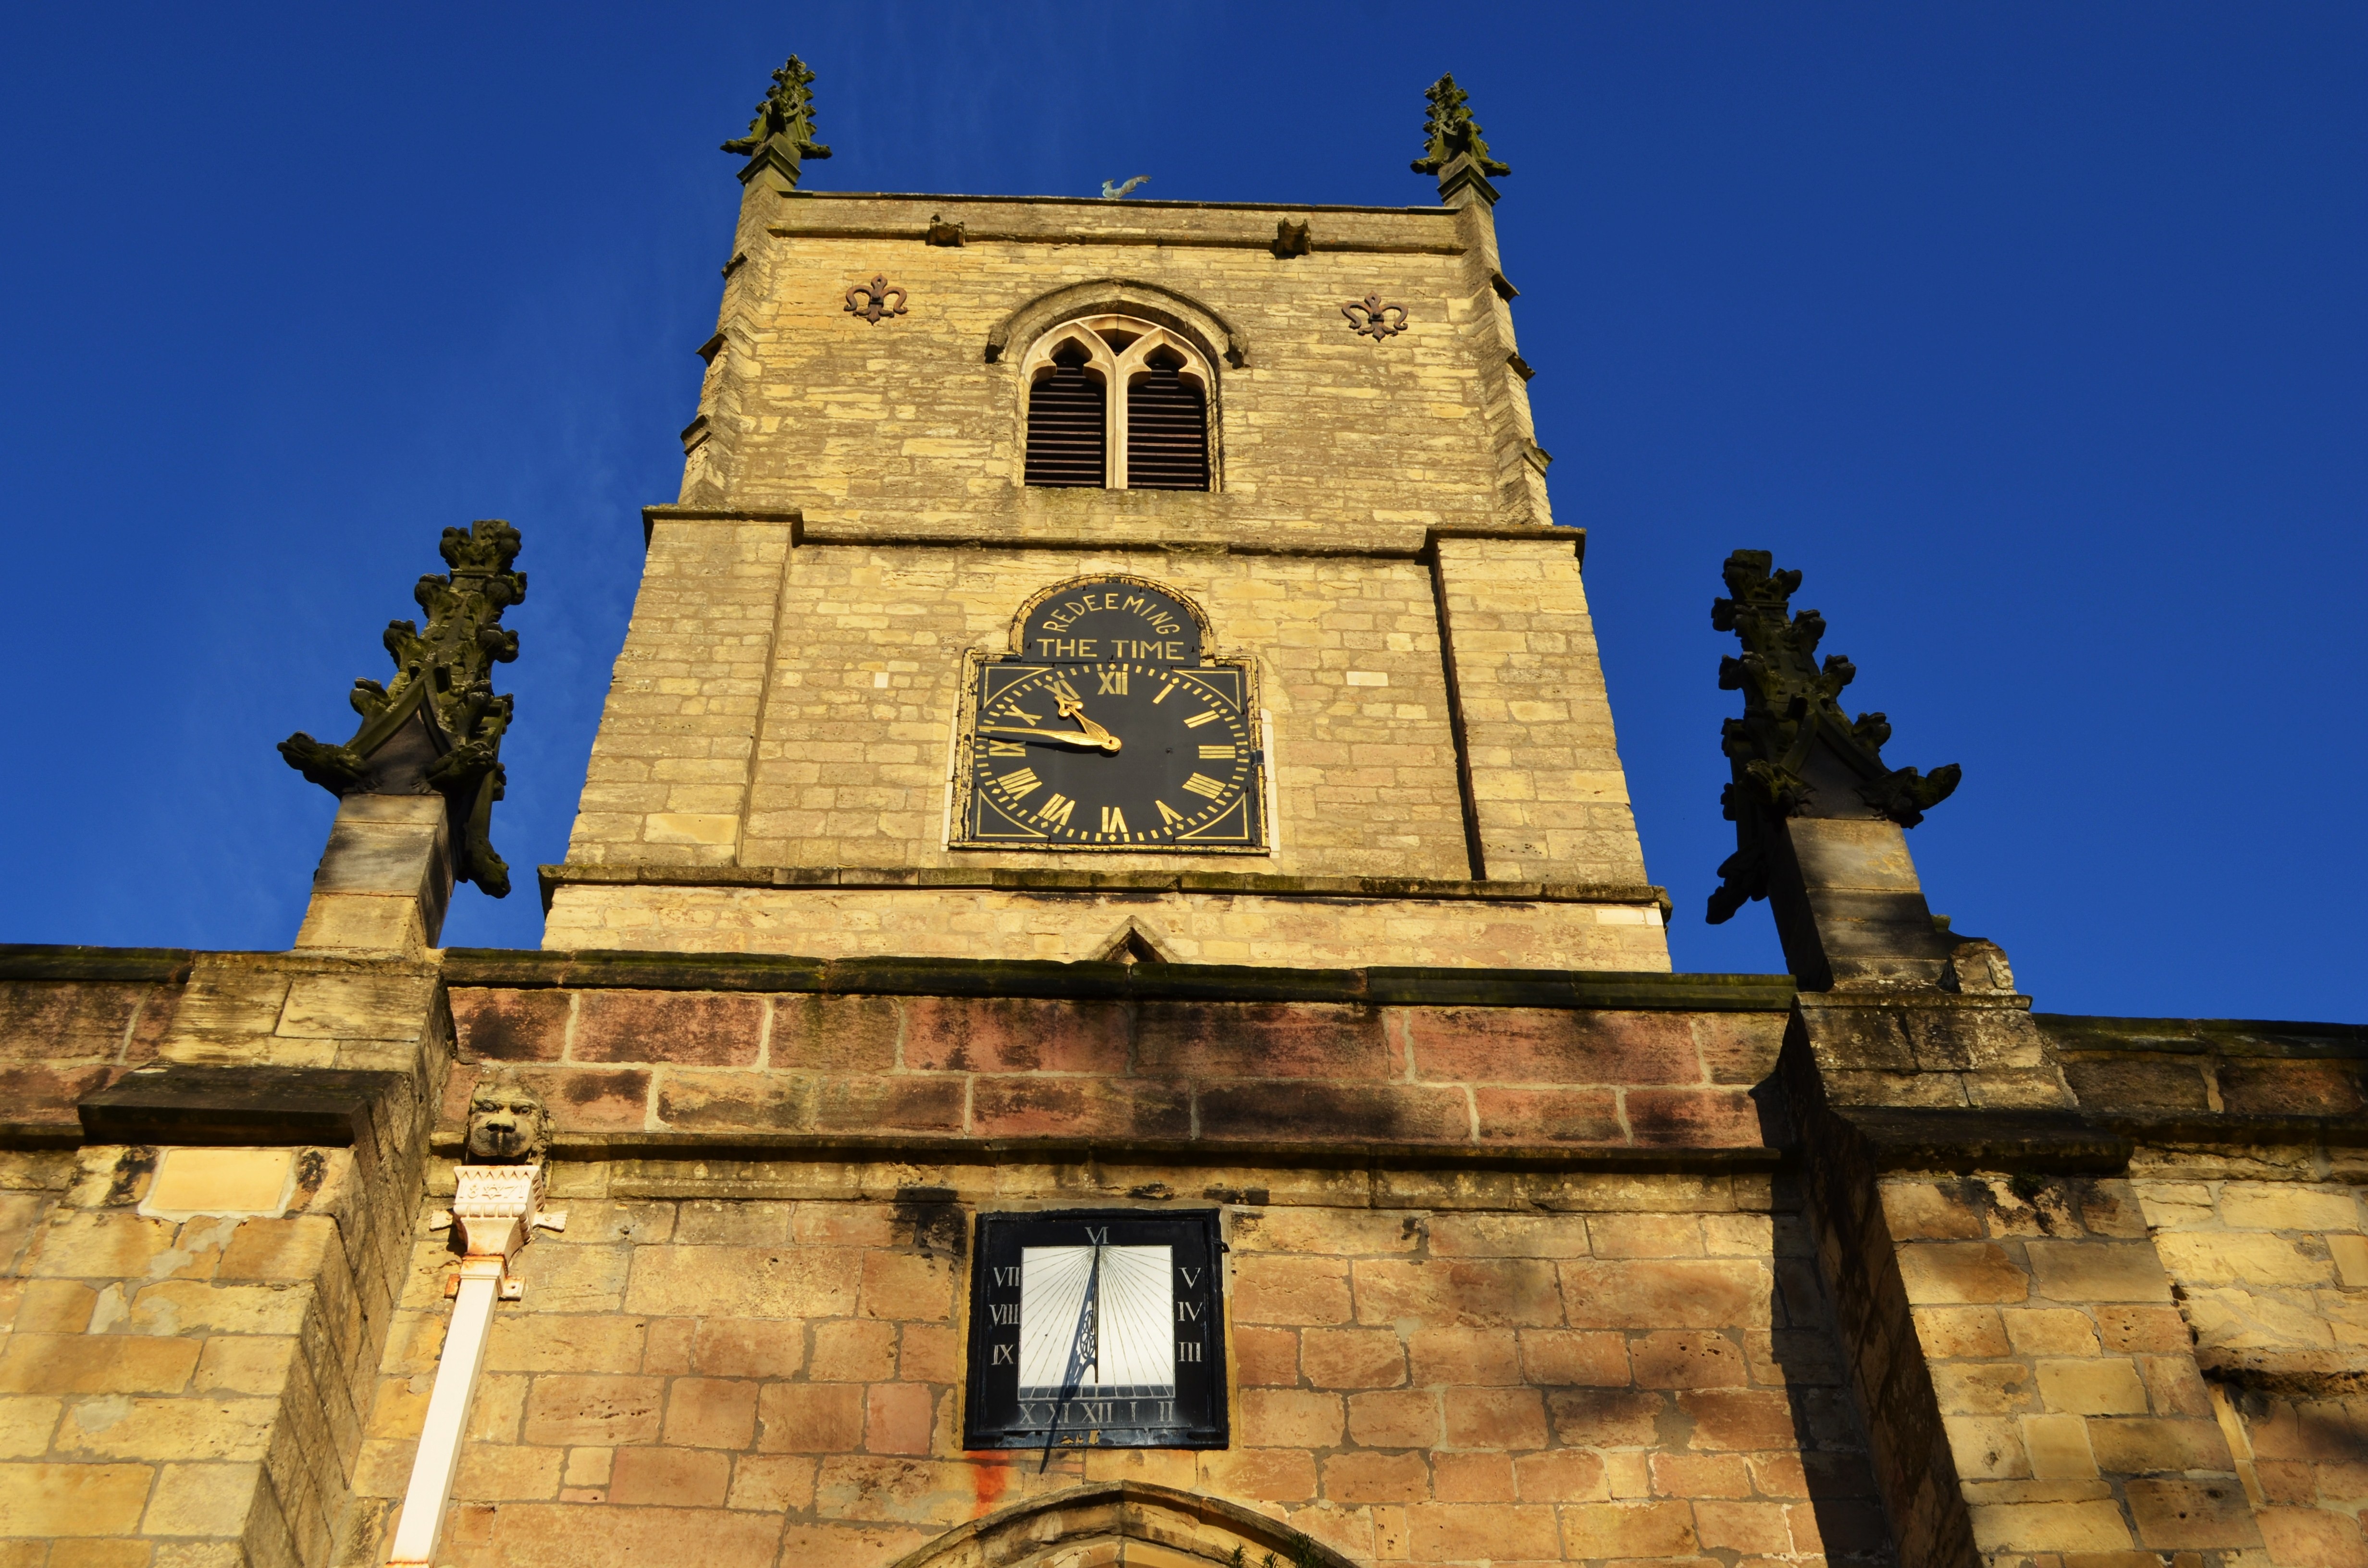
architecture, clock, building, tower, landmark, facade, church, cathedral, chapel, place of worship, bell tower, background, temple, steeple, monastery, united, kingdom, middle ages, sundial, historic site, ancient history, spanish missions in california